William H. Swanson

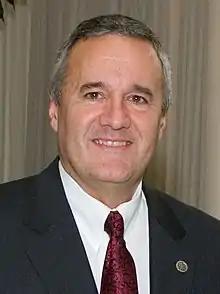
William H. Swanson

William H. Swanson (born 1949) is an American businessman, engineer and car collector who is the former chairman and CEO of Raytheon Company (2004 -2014).